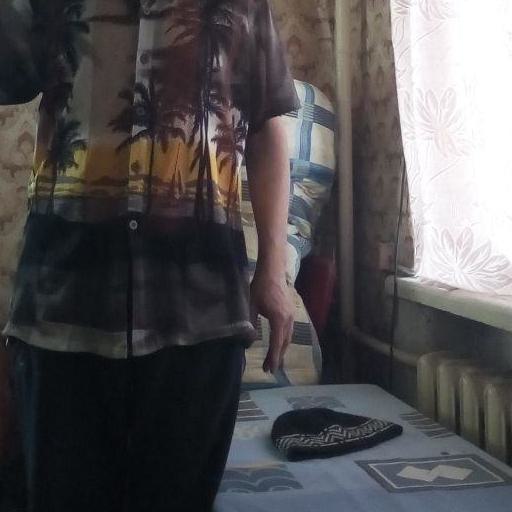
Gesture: no_gesture